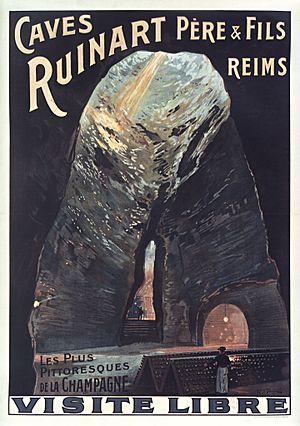
Caves Ruinart Père &amp
La liste des sites classés de la Marne présente les sites naturels classés du département de la Marne.
Champagne Ruinart est une maison de Champagne fondée en 1729 à Épernay par Nicolas Ruinart, le neveu du moine bénédictin Dom Thierry Ruinart. Elle est la première et la plus ancienne maison de Champagne. Elle est exploitée par la société MHCS qui détient aussi les marques Moët et Chandon, Krug et Veuve Clicquot.